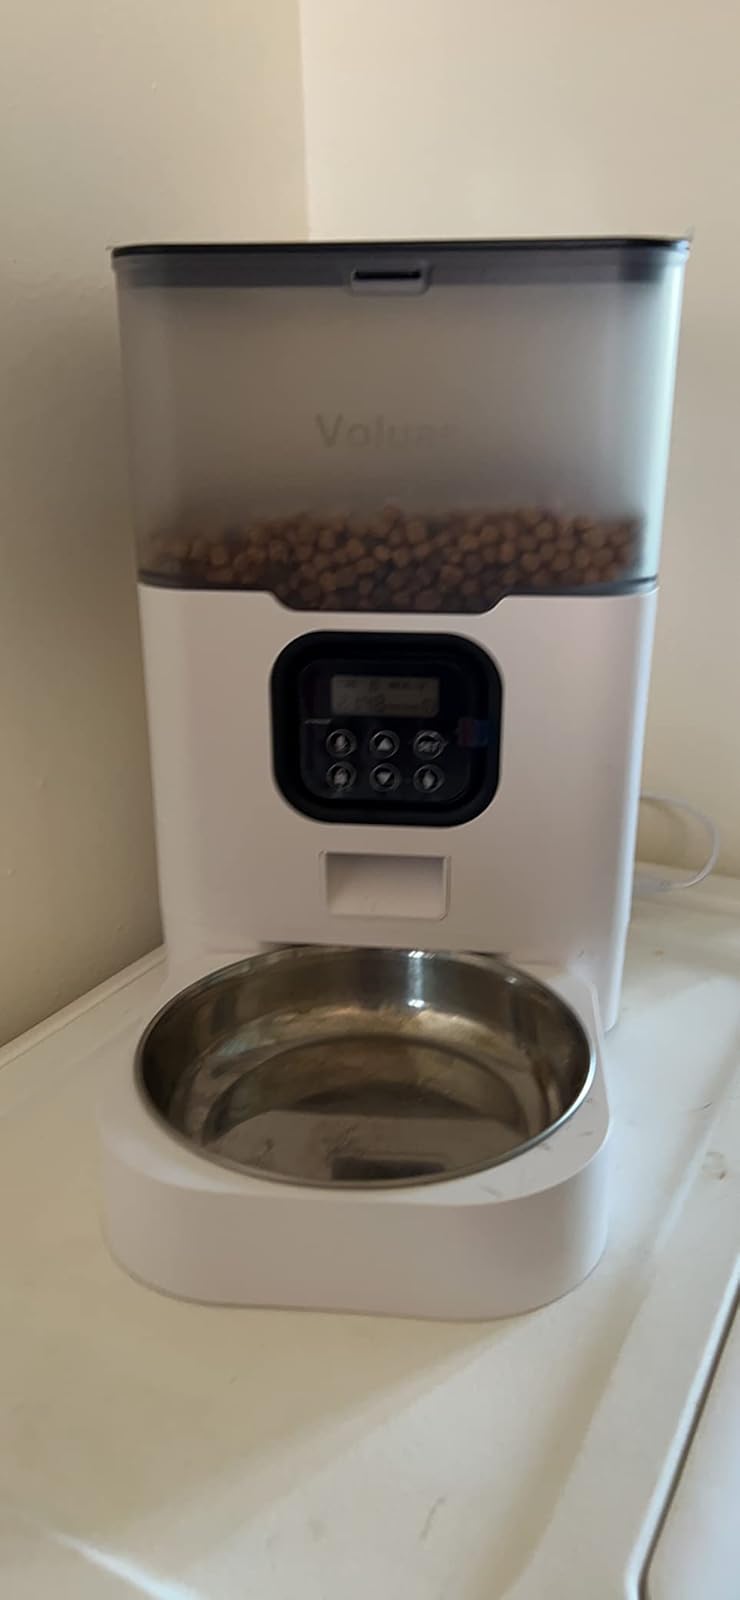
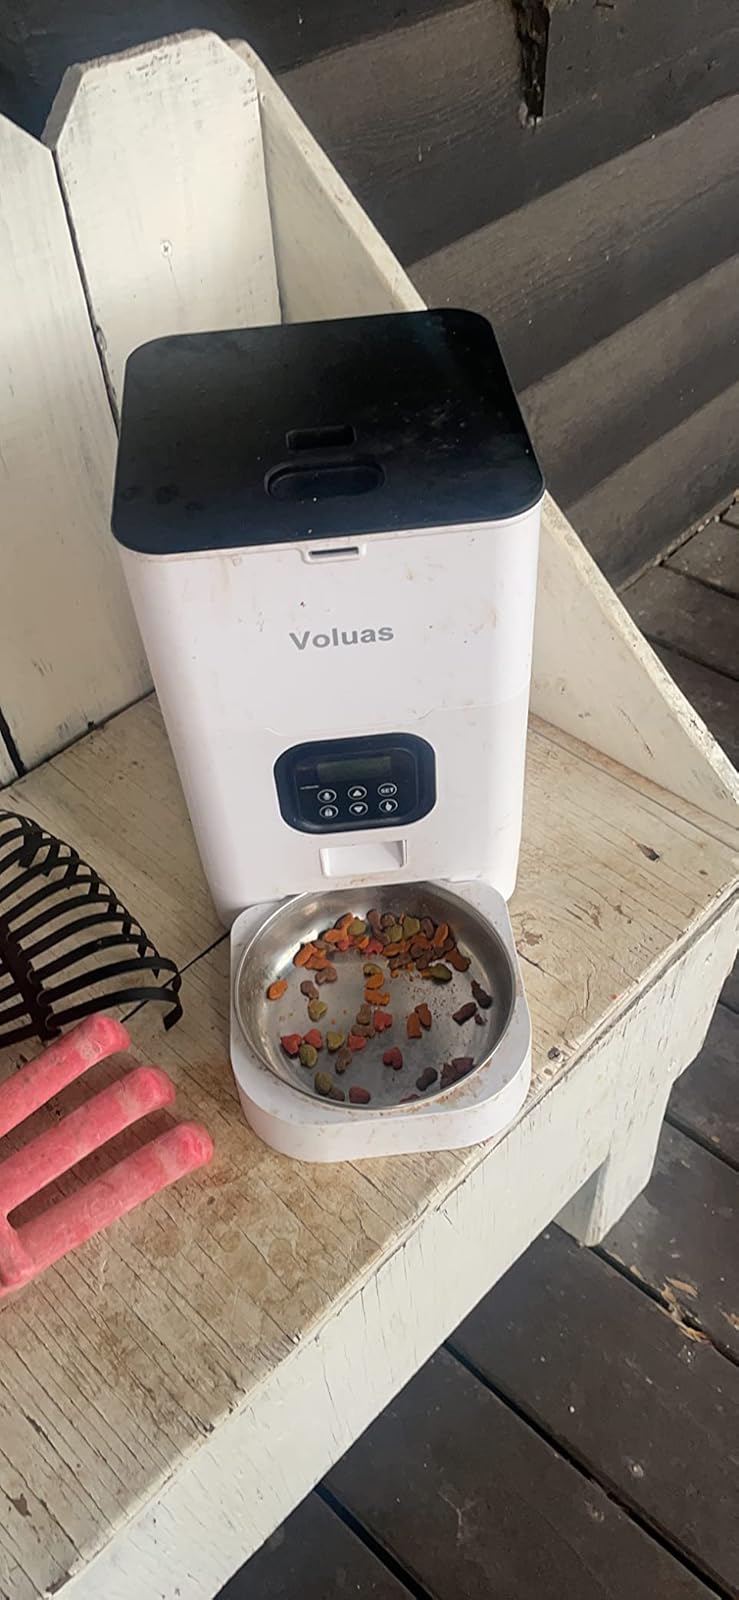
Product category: items_feeder
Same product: no